Harvey V. Fineberg

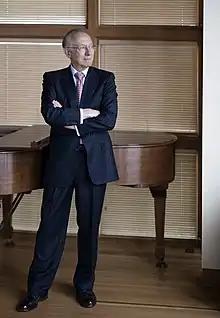
Harvey Fineberg in 2021 by Christopher Michel

Dr. Fineberg is co-author of the books "Clinical Decision Analysis", "Innovators in Physician Education", and "The Epidemic that Never Was", also published under the title "The Swine Flu Affair", an analysis of the controversial federal immunization program against swine flu in 1976. He has co-edited several books on such diverse topics as AIDS prevention, vaccine safety, and understanding risk in society. He has also authored numerous articles published in professional journals.